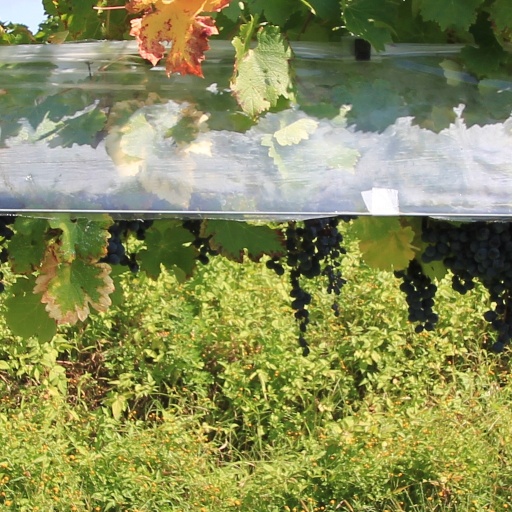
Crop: grape